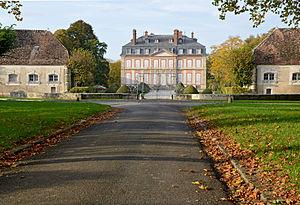
Chateau de Noyen-sur-Seine (Seine-et-Marne, Ile de France)
Cet article recense les monuments historiques de l'est de la Seine-et-Marne, en France.
Noyen-sur-Seine est une commune française située dans le département de Seine-et-Marne, en région Île-de-France.
Cet article recense les monuments historiques français classés en 1960.